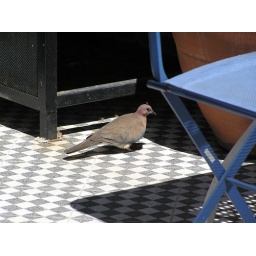
pigeon in the roof garden